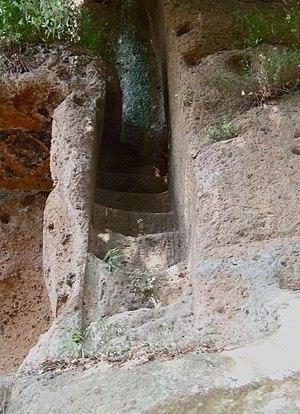
Tomba del Tifone - escalier latéral - Parco archeologico del Tufo de Sovana - Toscane
La Tomba del Tifone est l'une des tombes étrusques du site du parc archéologique de Sovana, l'Area archeologica di Sovana, situé en province de Grosseto.